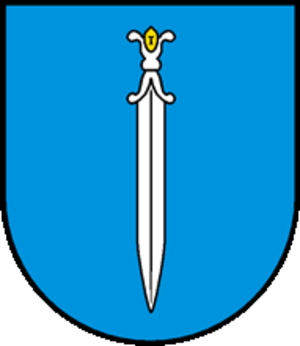
Armoiries de la Tène
La Tène est une commune suisse du canton de Neuchâtel, située dans la région Littoral.